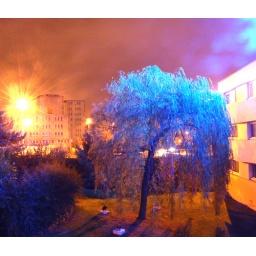
Lit by the bright blue sign on top of a hotel